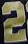
Number: 2